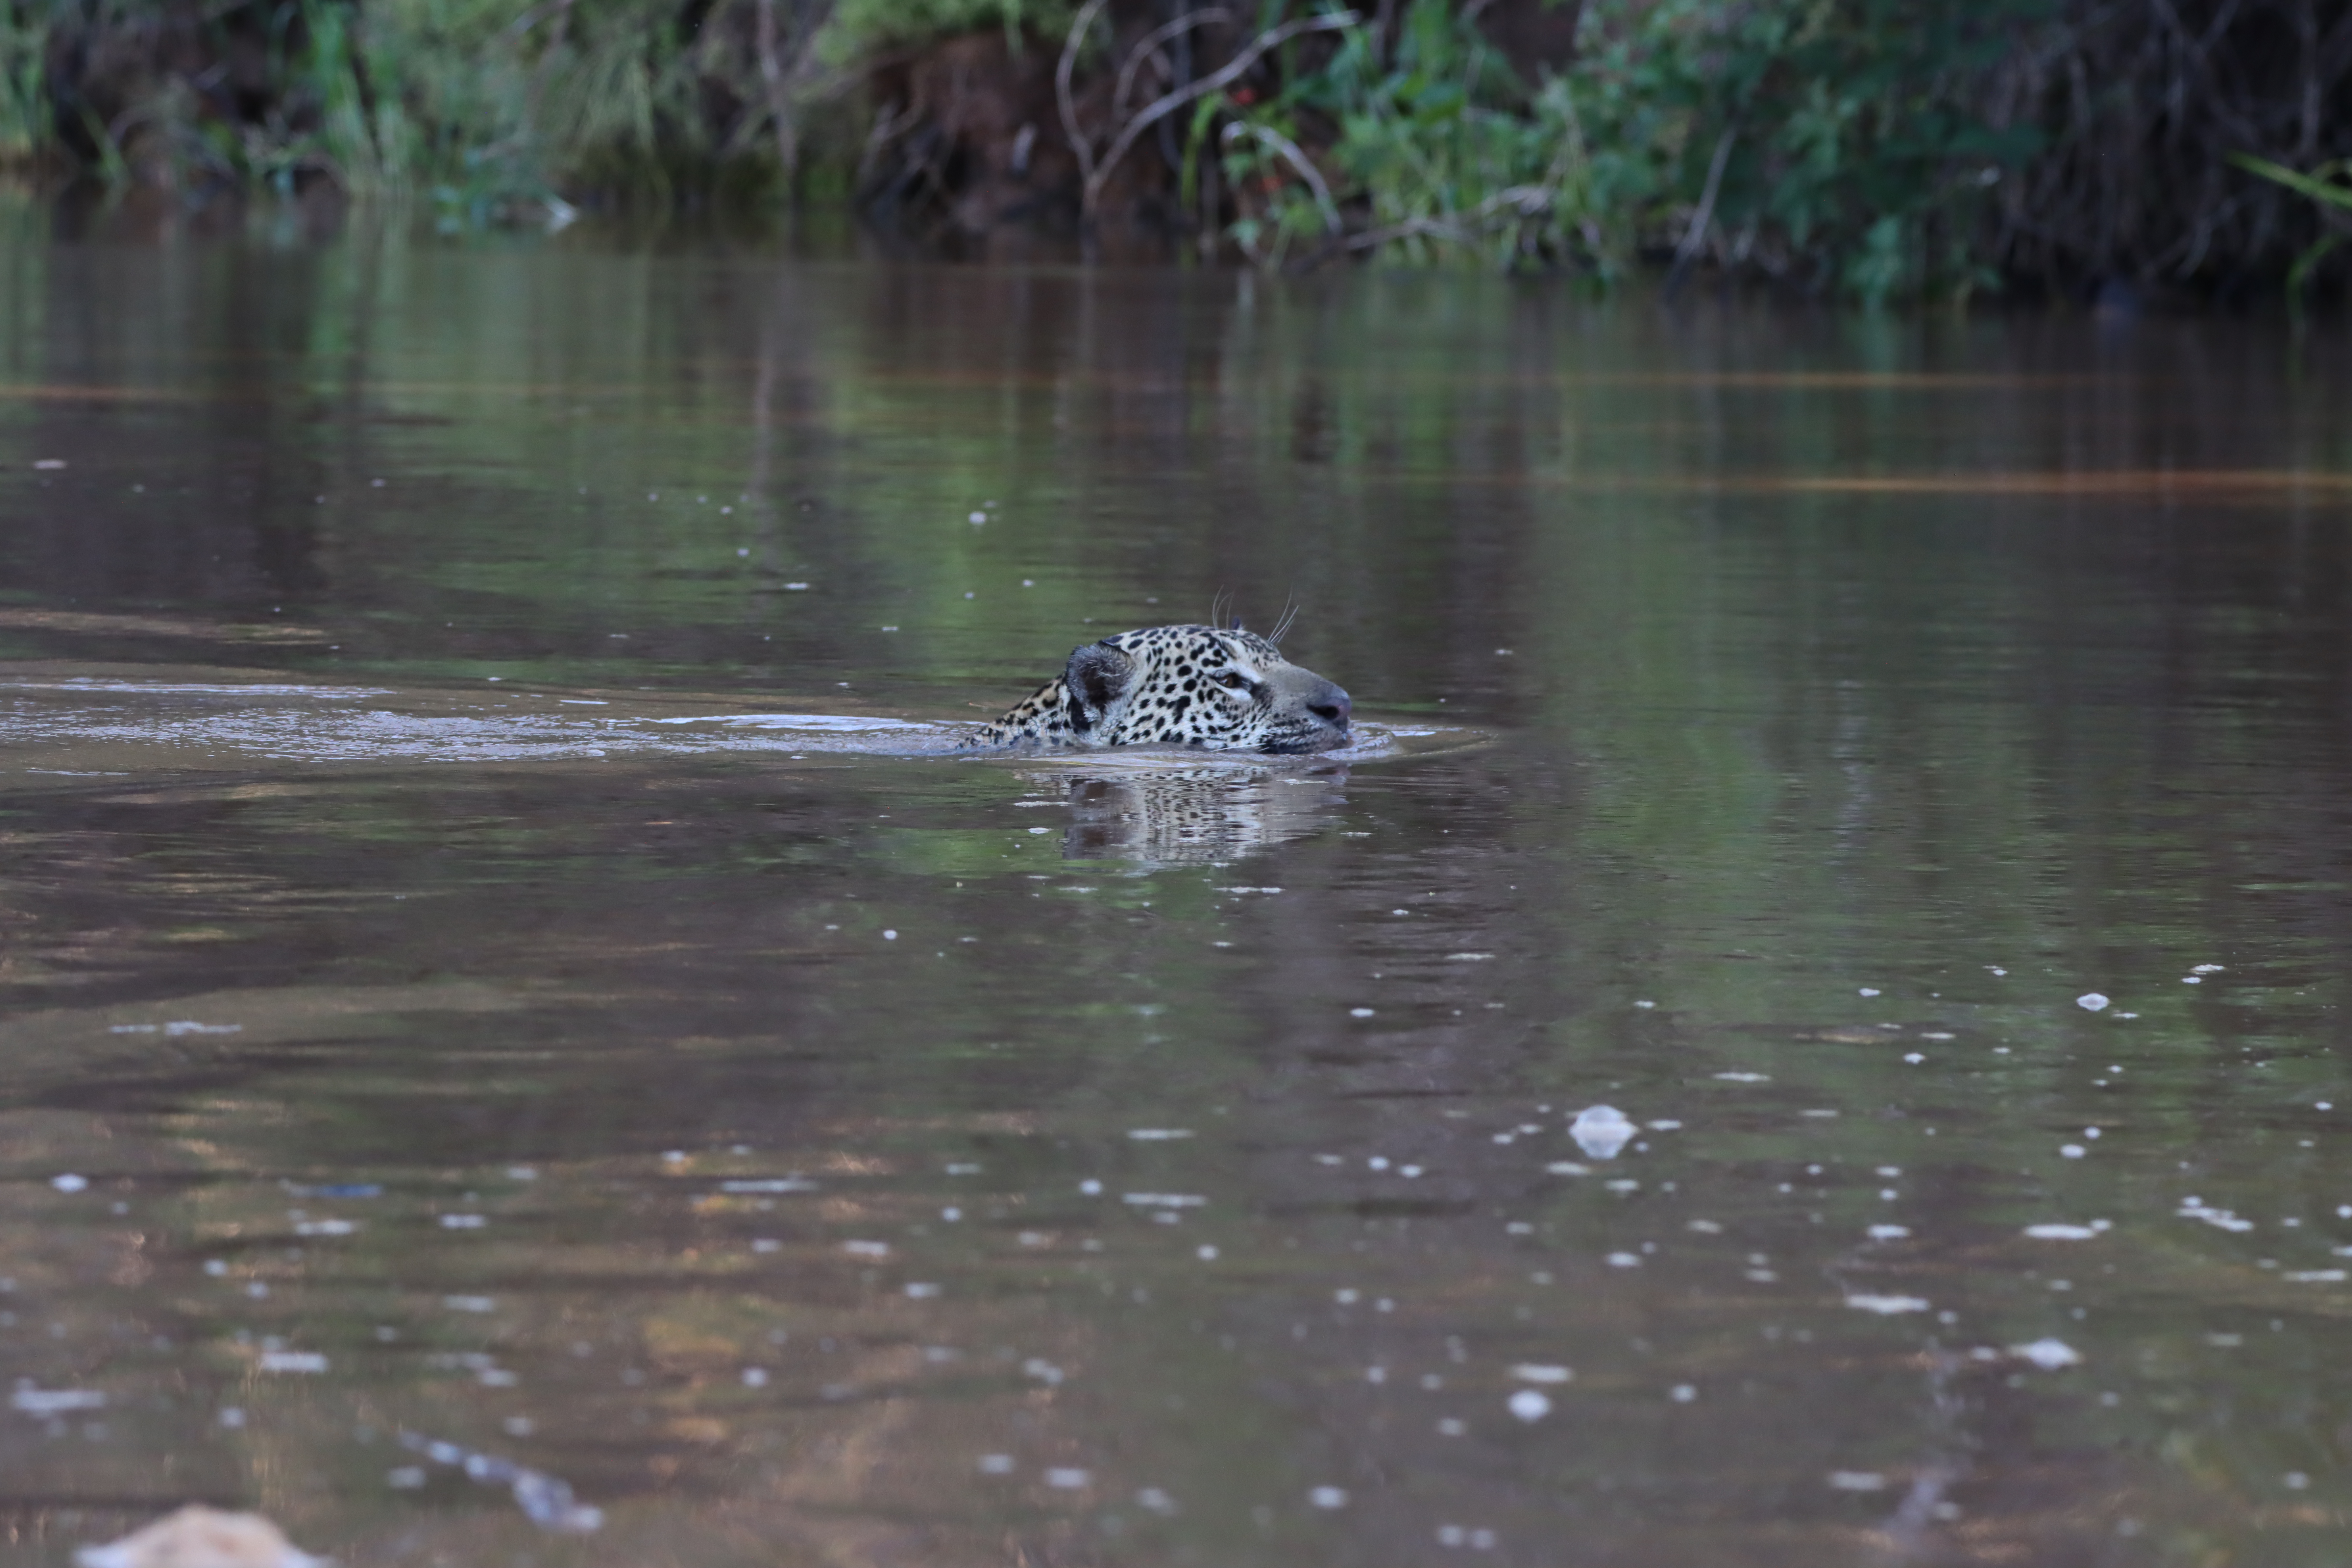
Jaguar: Marcela